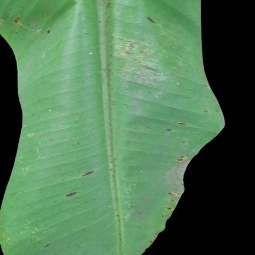
Label: Potassium